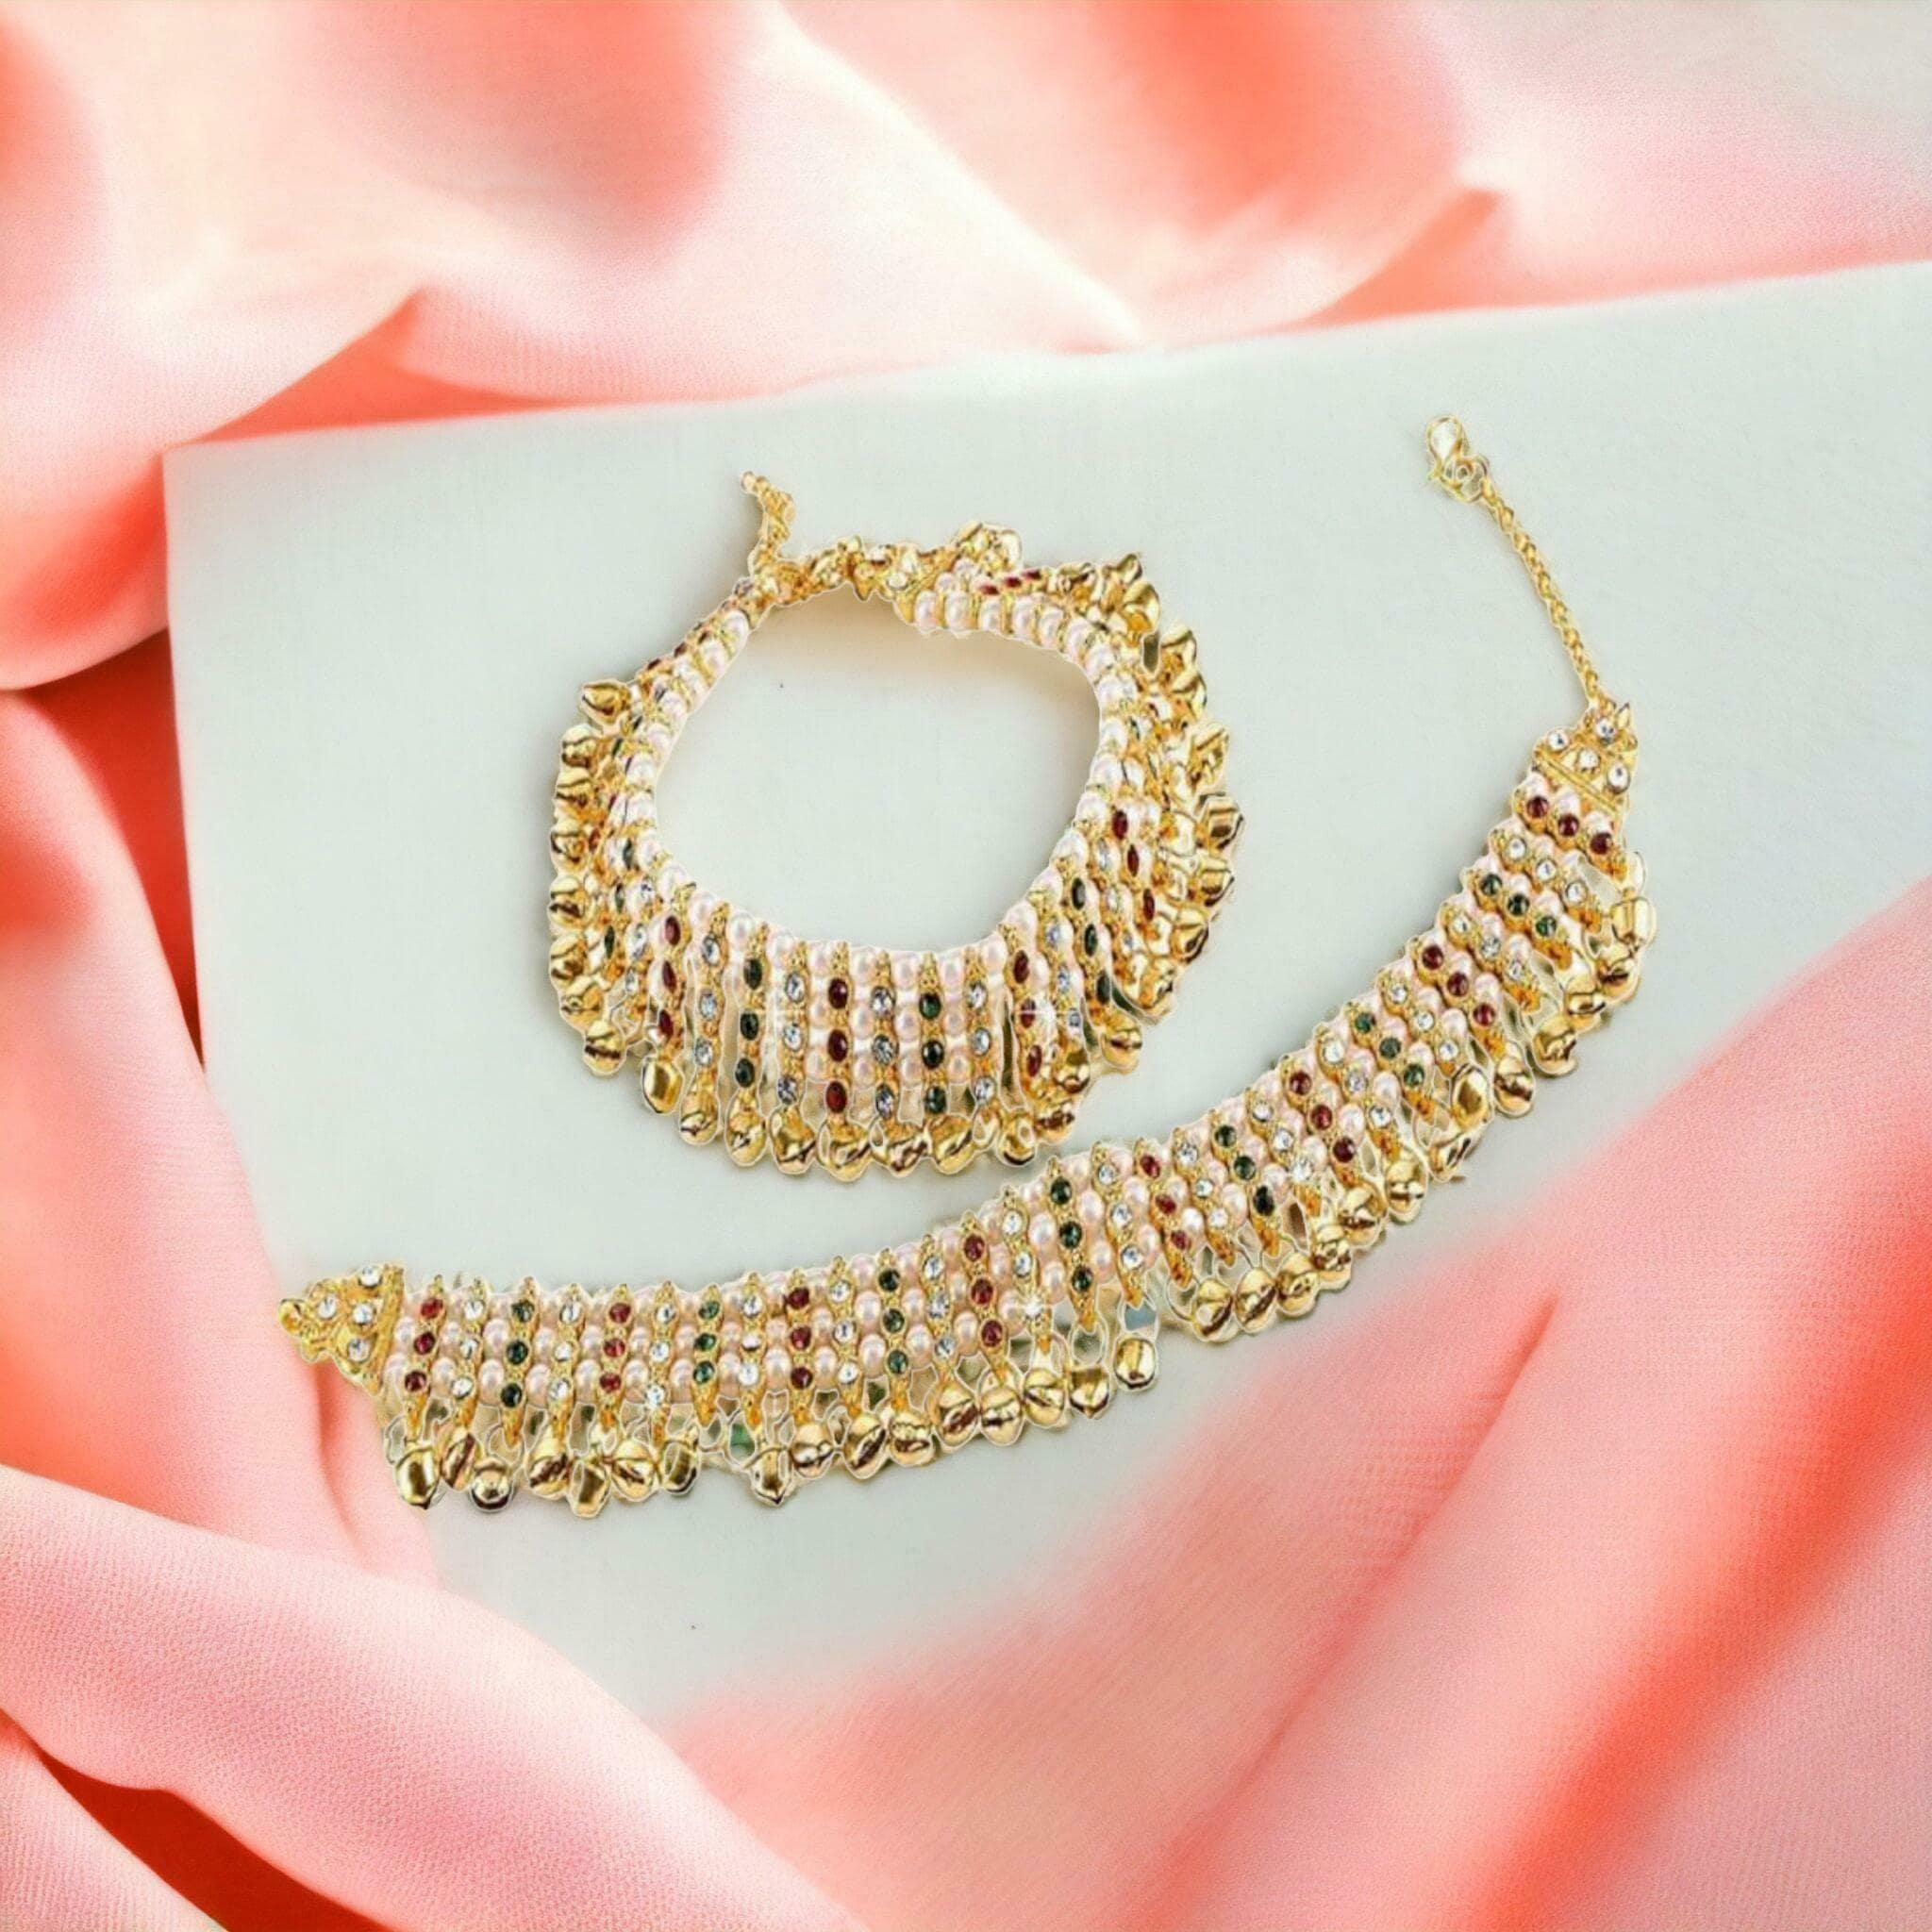
BR Ornaments A012 Alloy Anklet (Pack of 2)
Type: Anklet
Brand: BR Ornaments
Price: Rs. 389
 This silver anklet looks good with all indian outfitsor traditional outfits suitable girls and women of all ages. grab this pair of anklets, you will feel stylish ankle and shining silver anklet will make beautiful, you must buy the sns traders anklets you will never go wrong with the latest design, fancy anklets in silver jewellery.